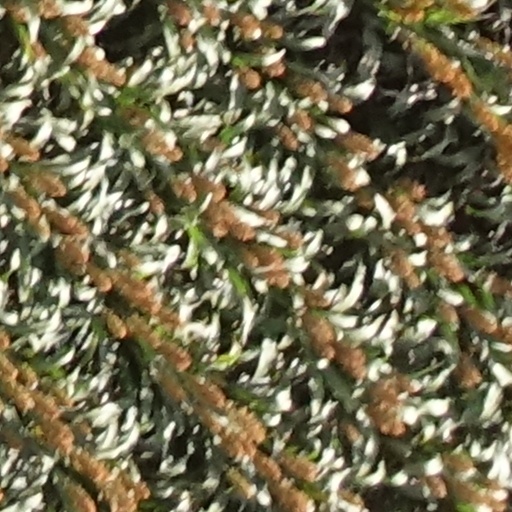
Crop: sorghum